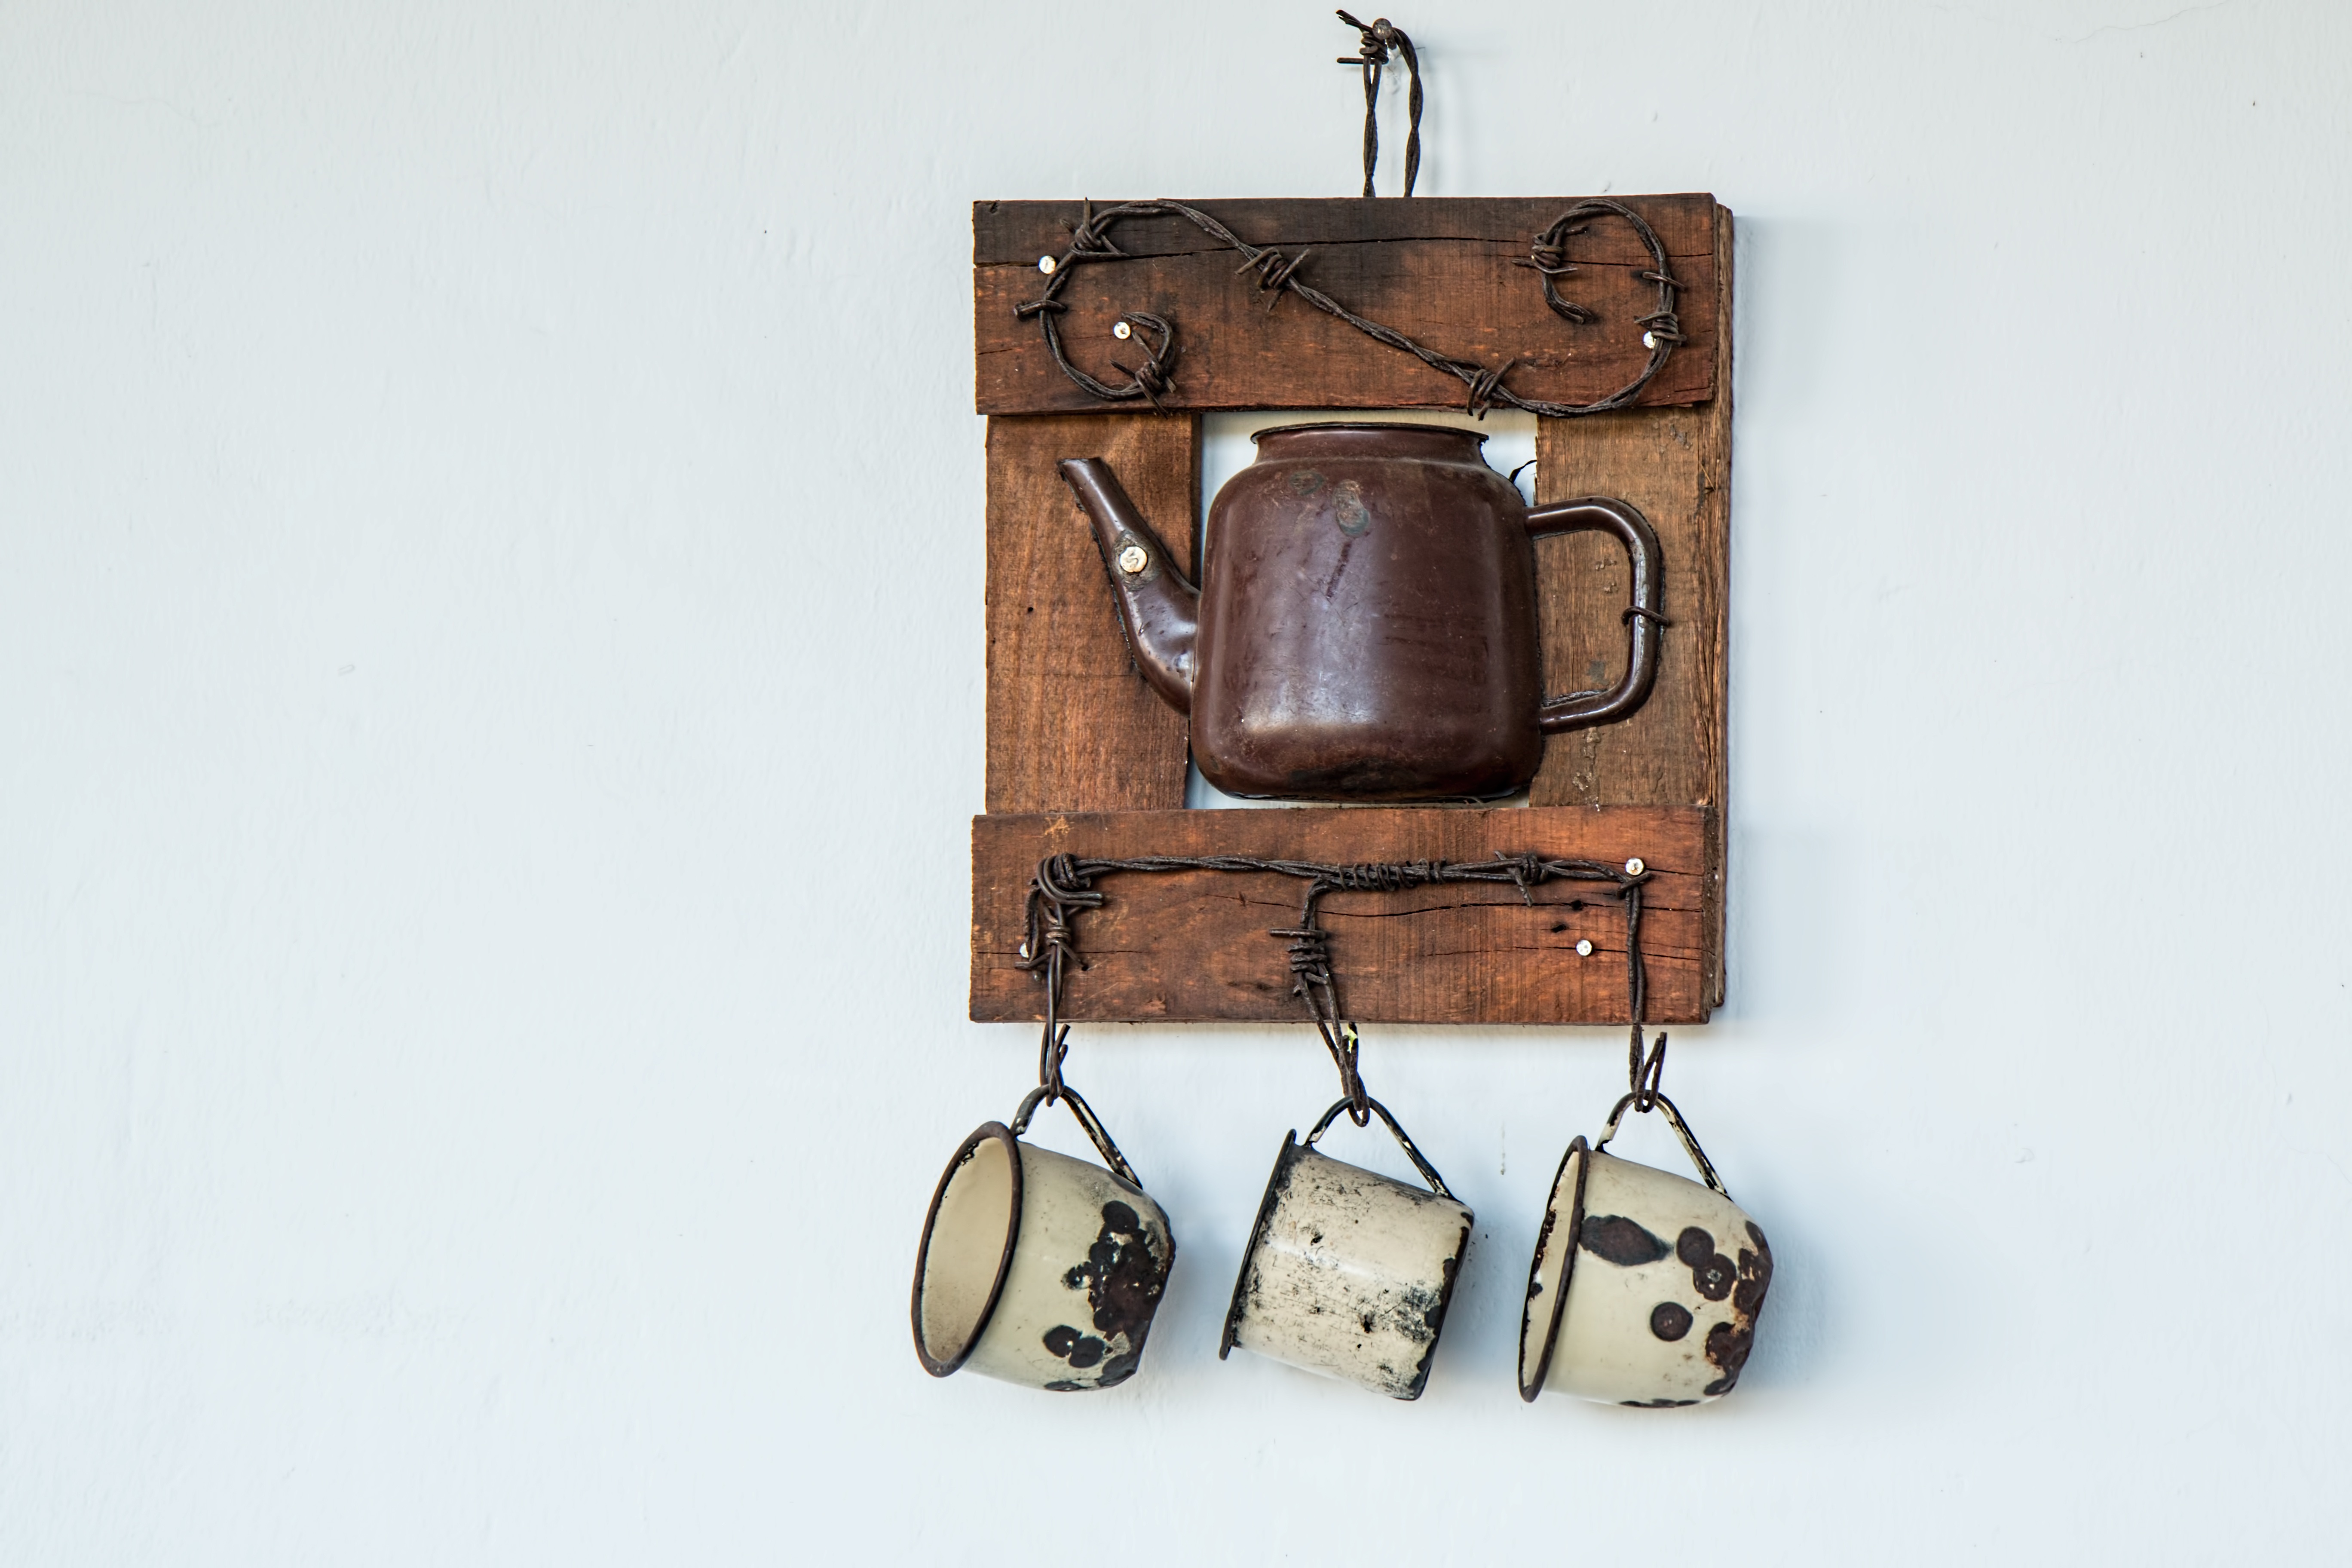
coffee, leather, vintage, antique, retro, tea, old, teapot, pot, decoration, brown, kitchen, ancient, beverage, mug, lighting, coffee cup, handbag, cup of coffee, cups, age, coffee pot, traditional, battered, tin mug, dented, fashion accessory